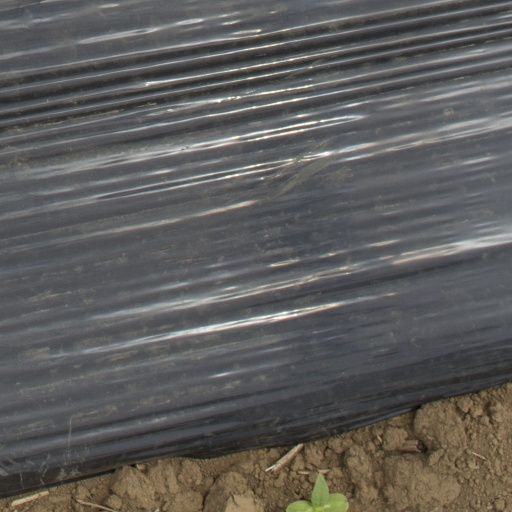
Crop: Jerusalem artichoke